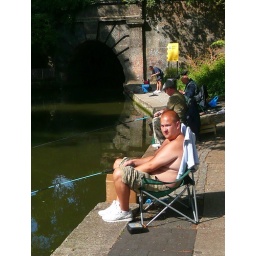
The boys escaping the naggin female finding solace beside the canal with their rods!!!